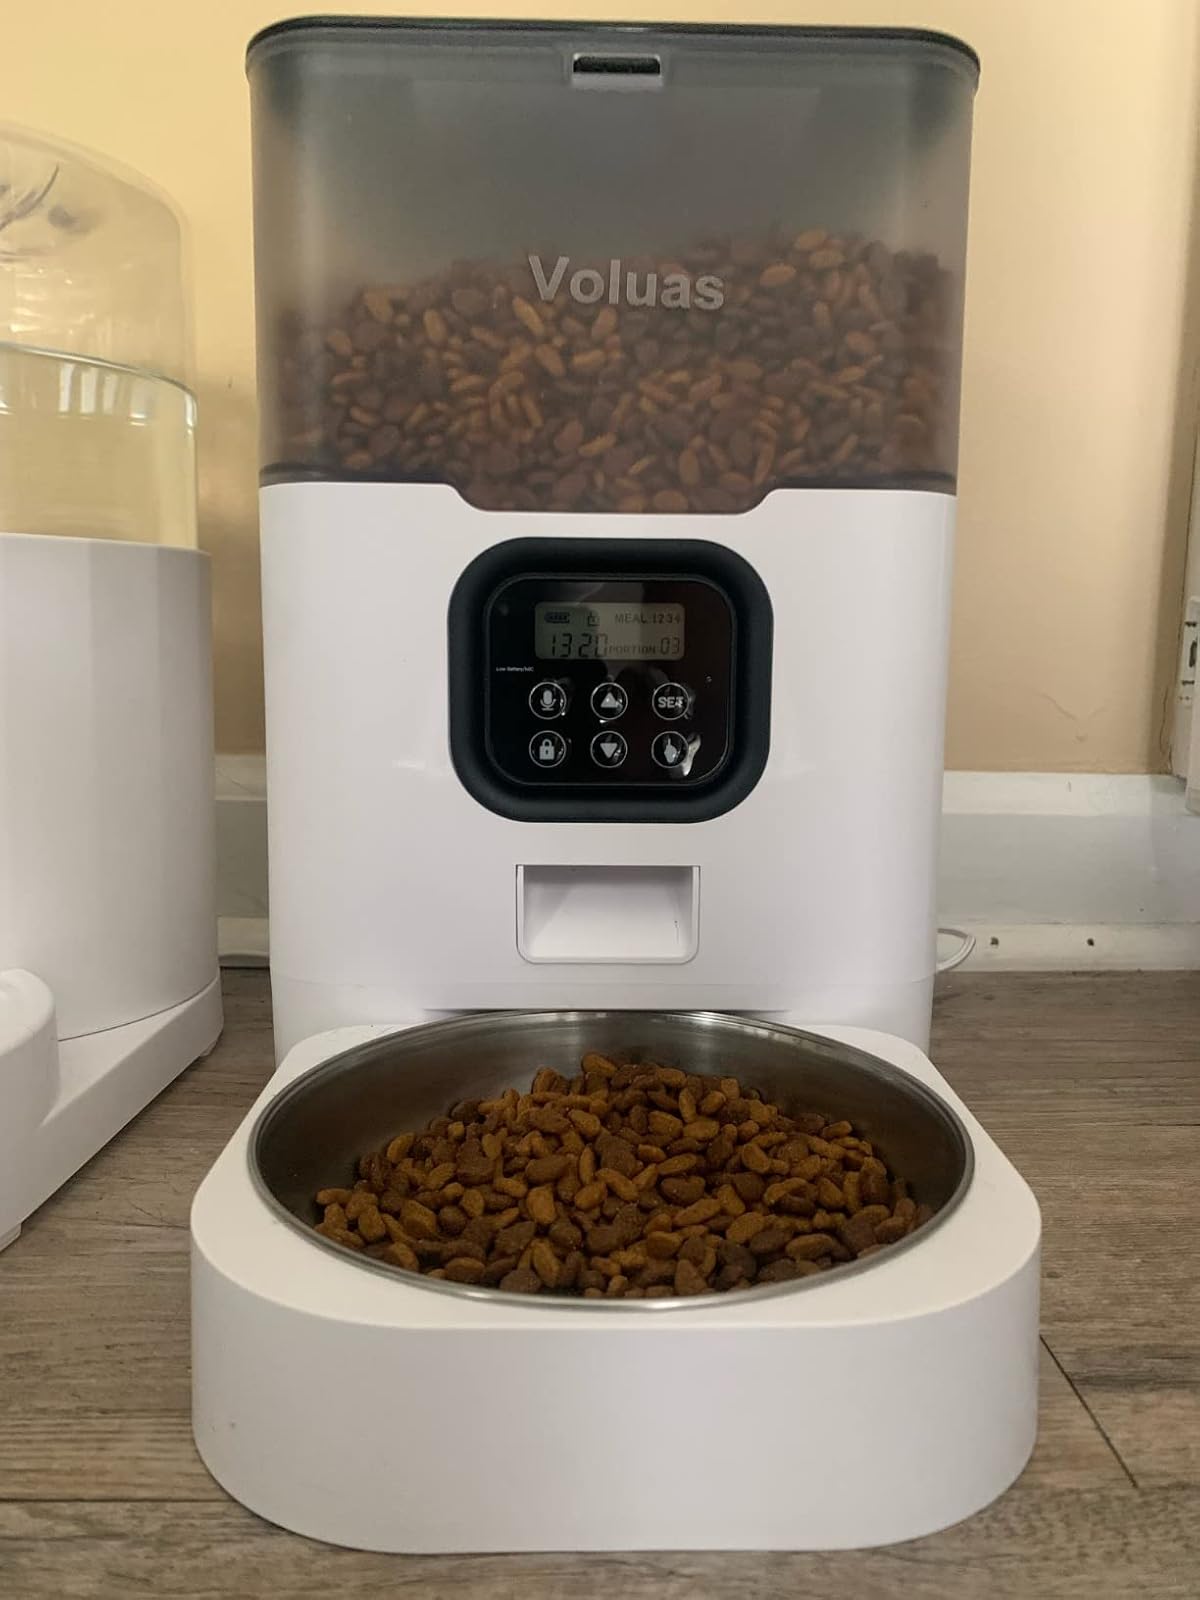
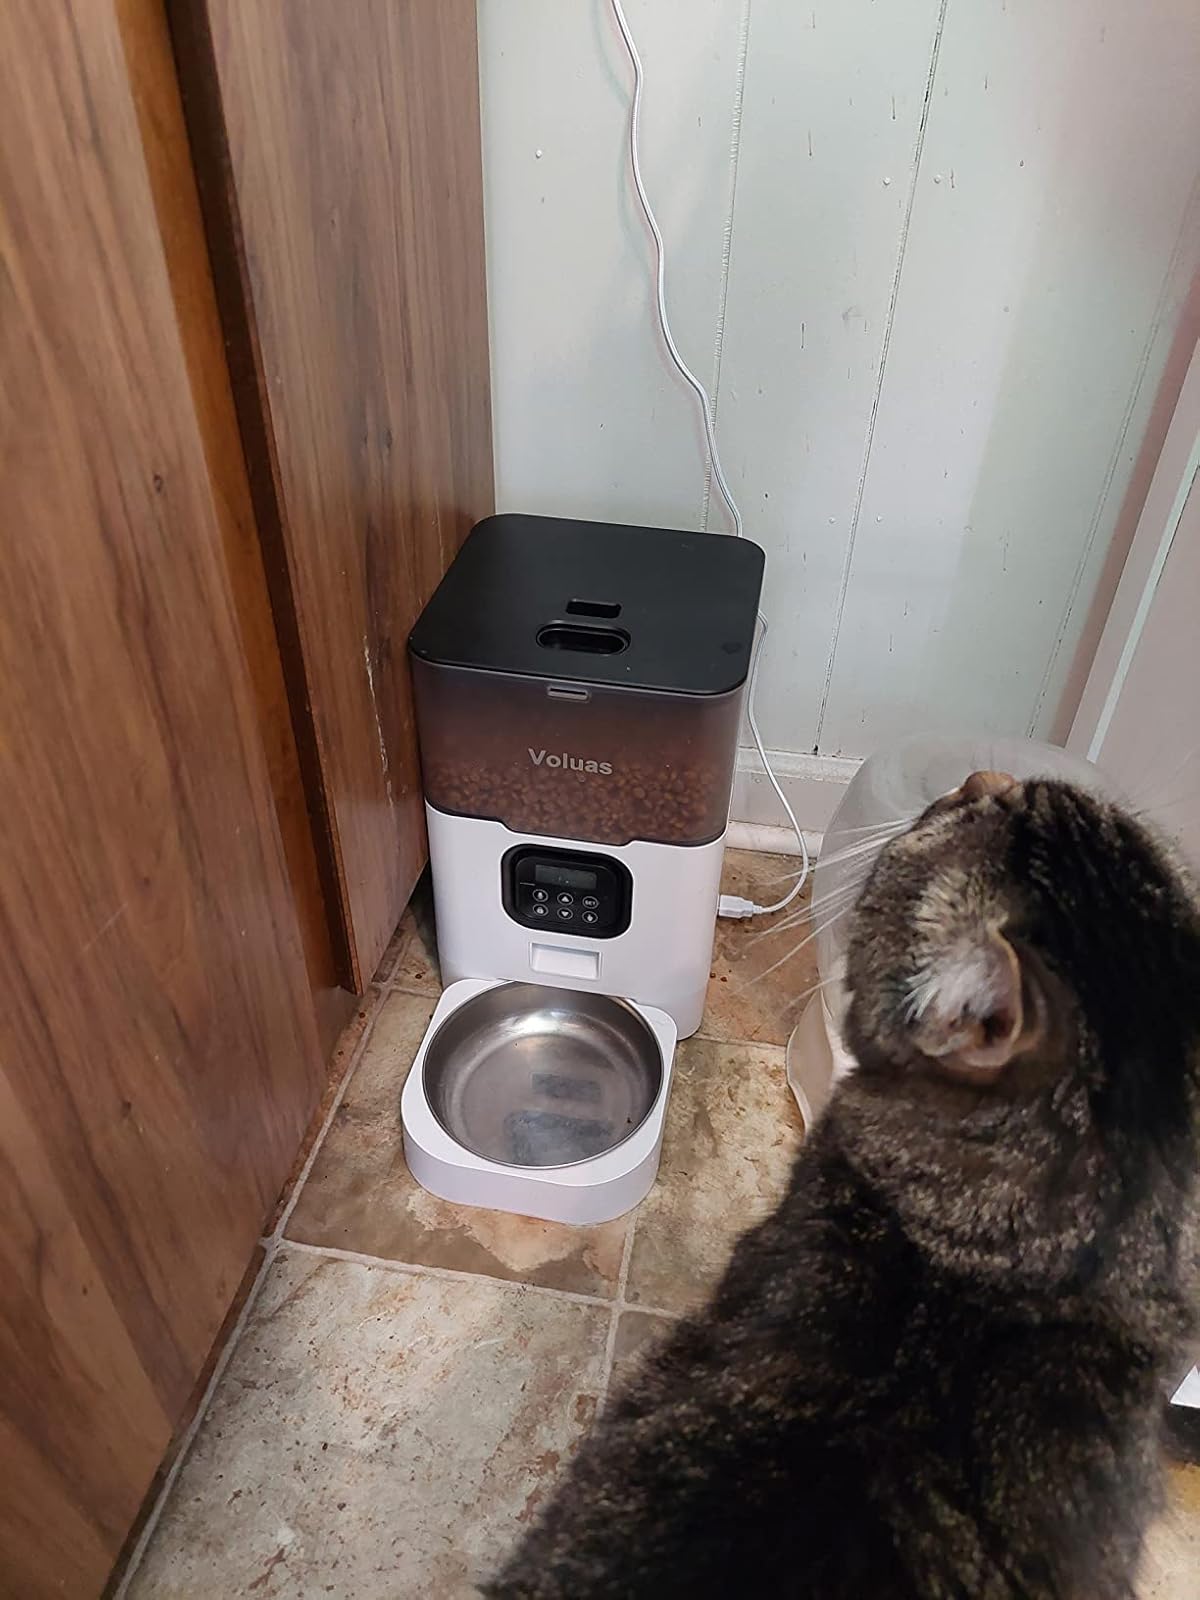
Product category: items_feeder
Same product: yes